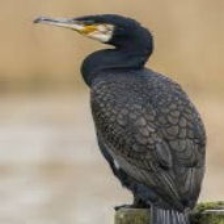
Species: DOUBLE BRESTED CORMARANT
Scientific name: PHALACROCORAX AURITUS